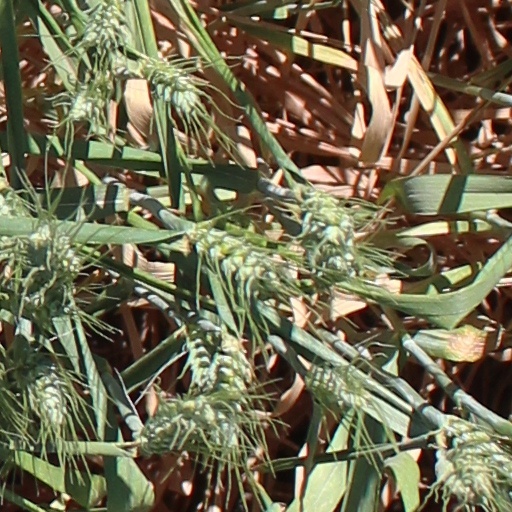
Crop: wheat